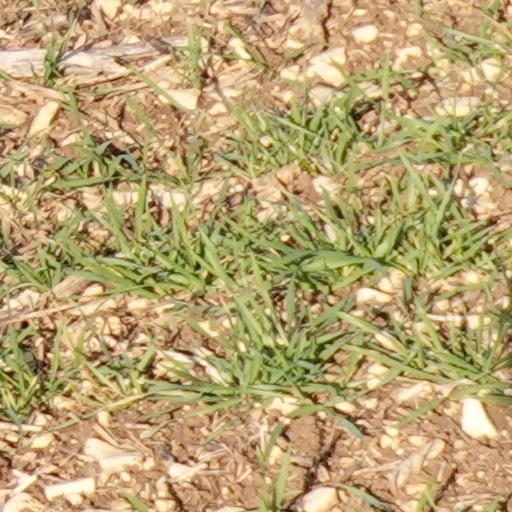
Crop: wheat